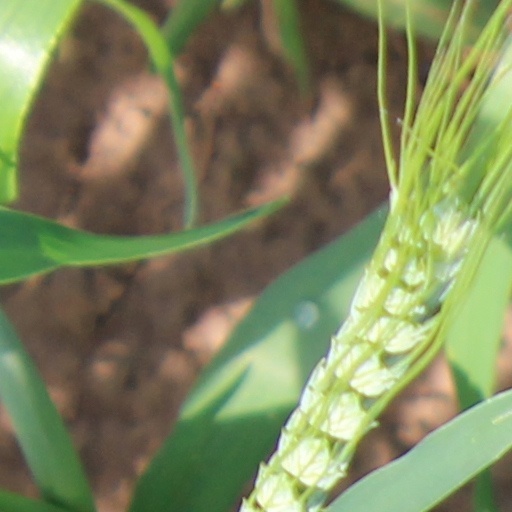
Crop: wheat